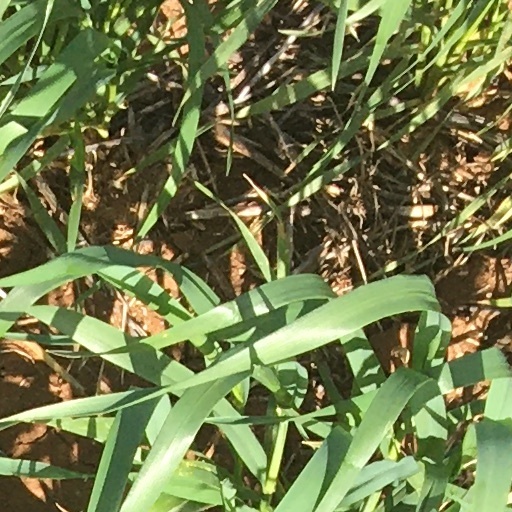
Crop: wheat